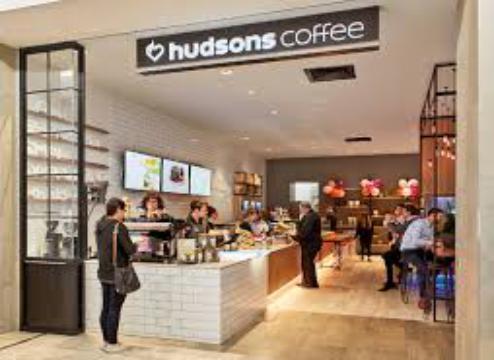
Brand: Hudsons Coffee-1
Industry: Food